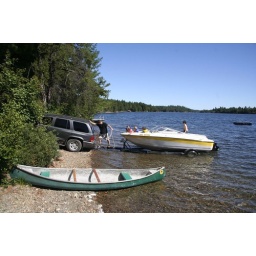
putting the boat in the water